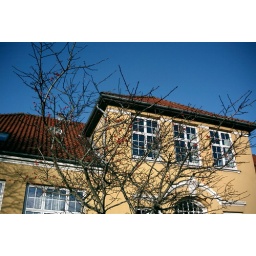
Red berries in front of the yellow building